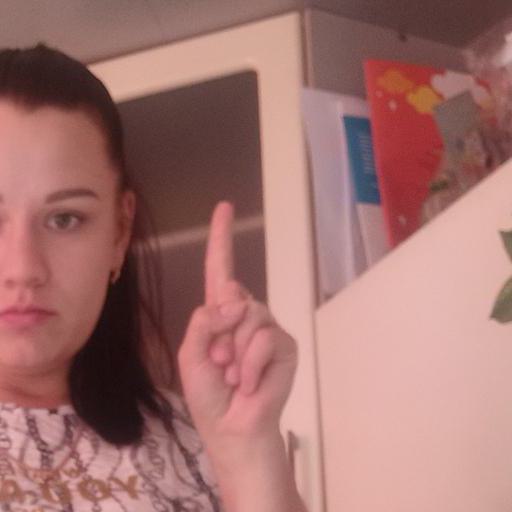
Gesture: one